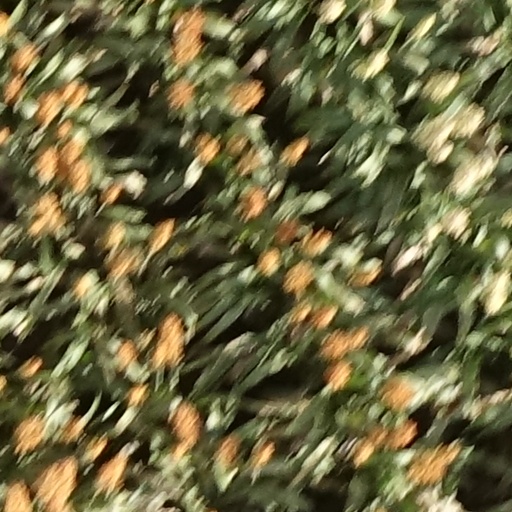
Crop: sorghum